Wincanton

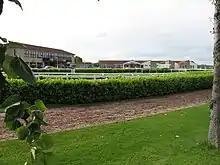
Wincanton Racecourse

The Dogs (also called The Old House) was built around 1650, and was reshaped internally by Nathaniel Ireson in 1740–50. It is a grade I listed building.